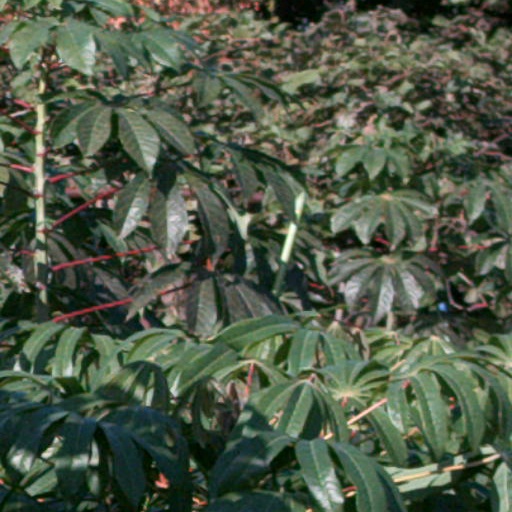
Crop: cassava